Georgette Valle

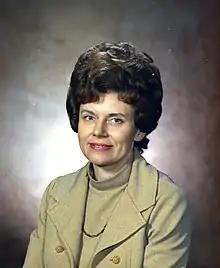
Valle in 1973

Georgette W. Valle ( Vikingstad; October 31, 1924 – July 10, 2024) was an American politician in the state of Washington. Valle served in the Washington House of Representatives as a Democrat from the 31st District, as well as the 34th District.